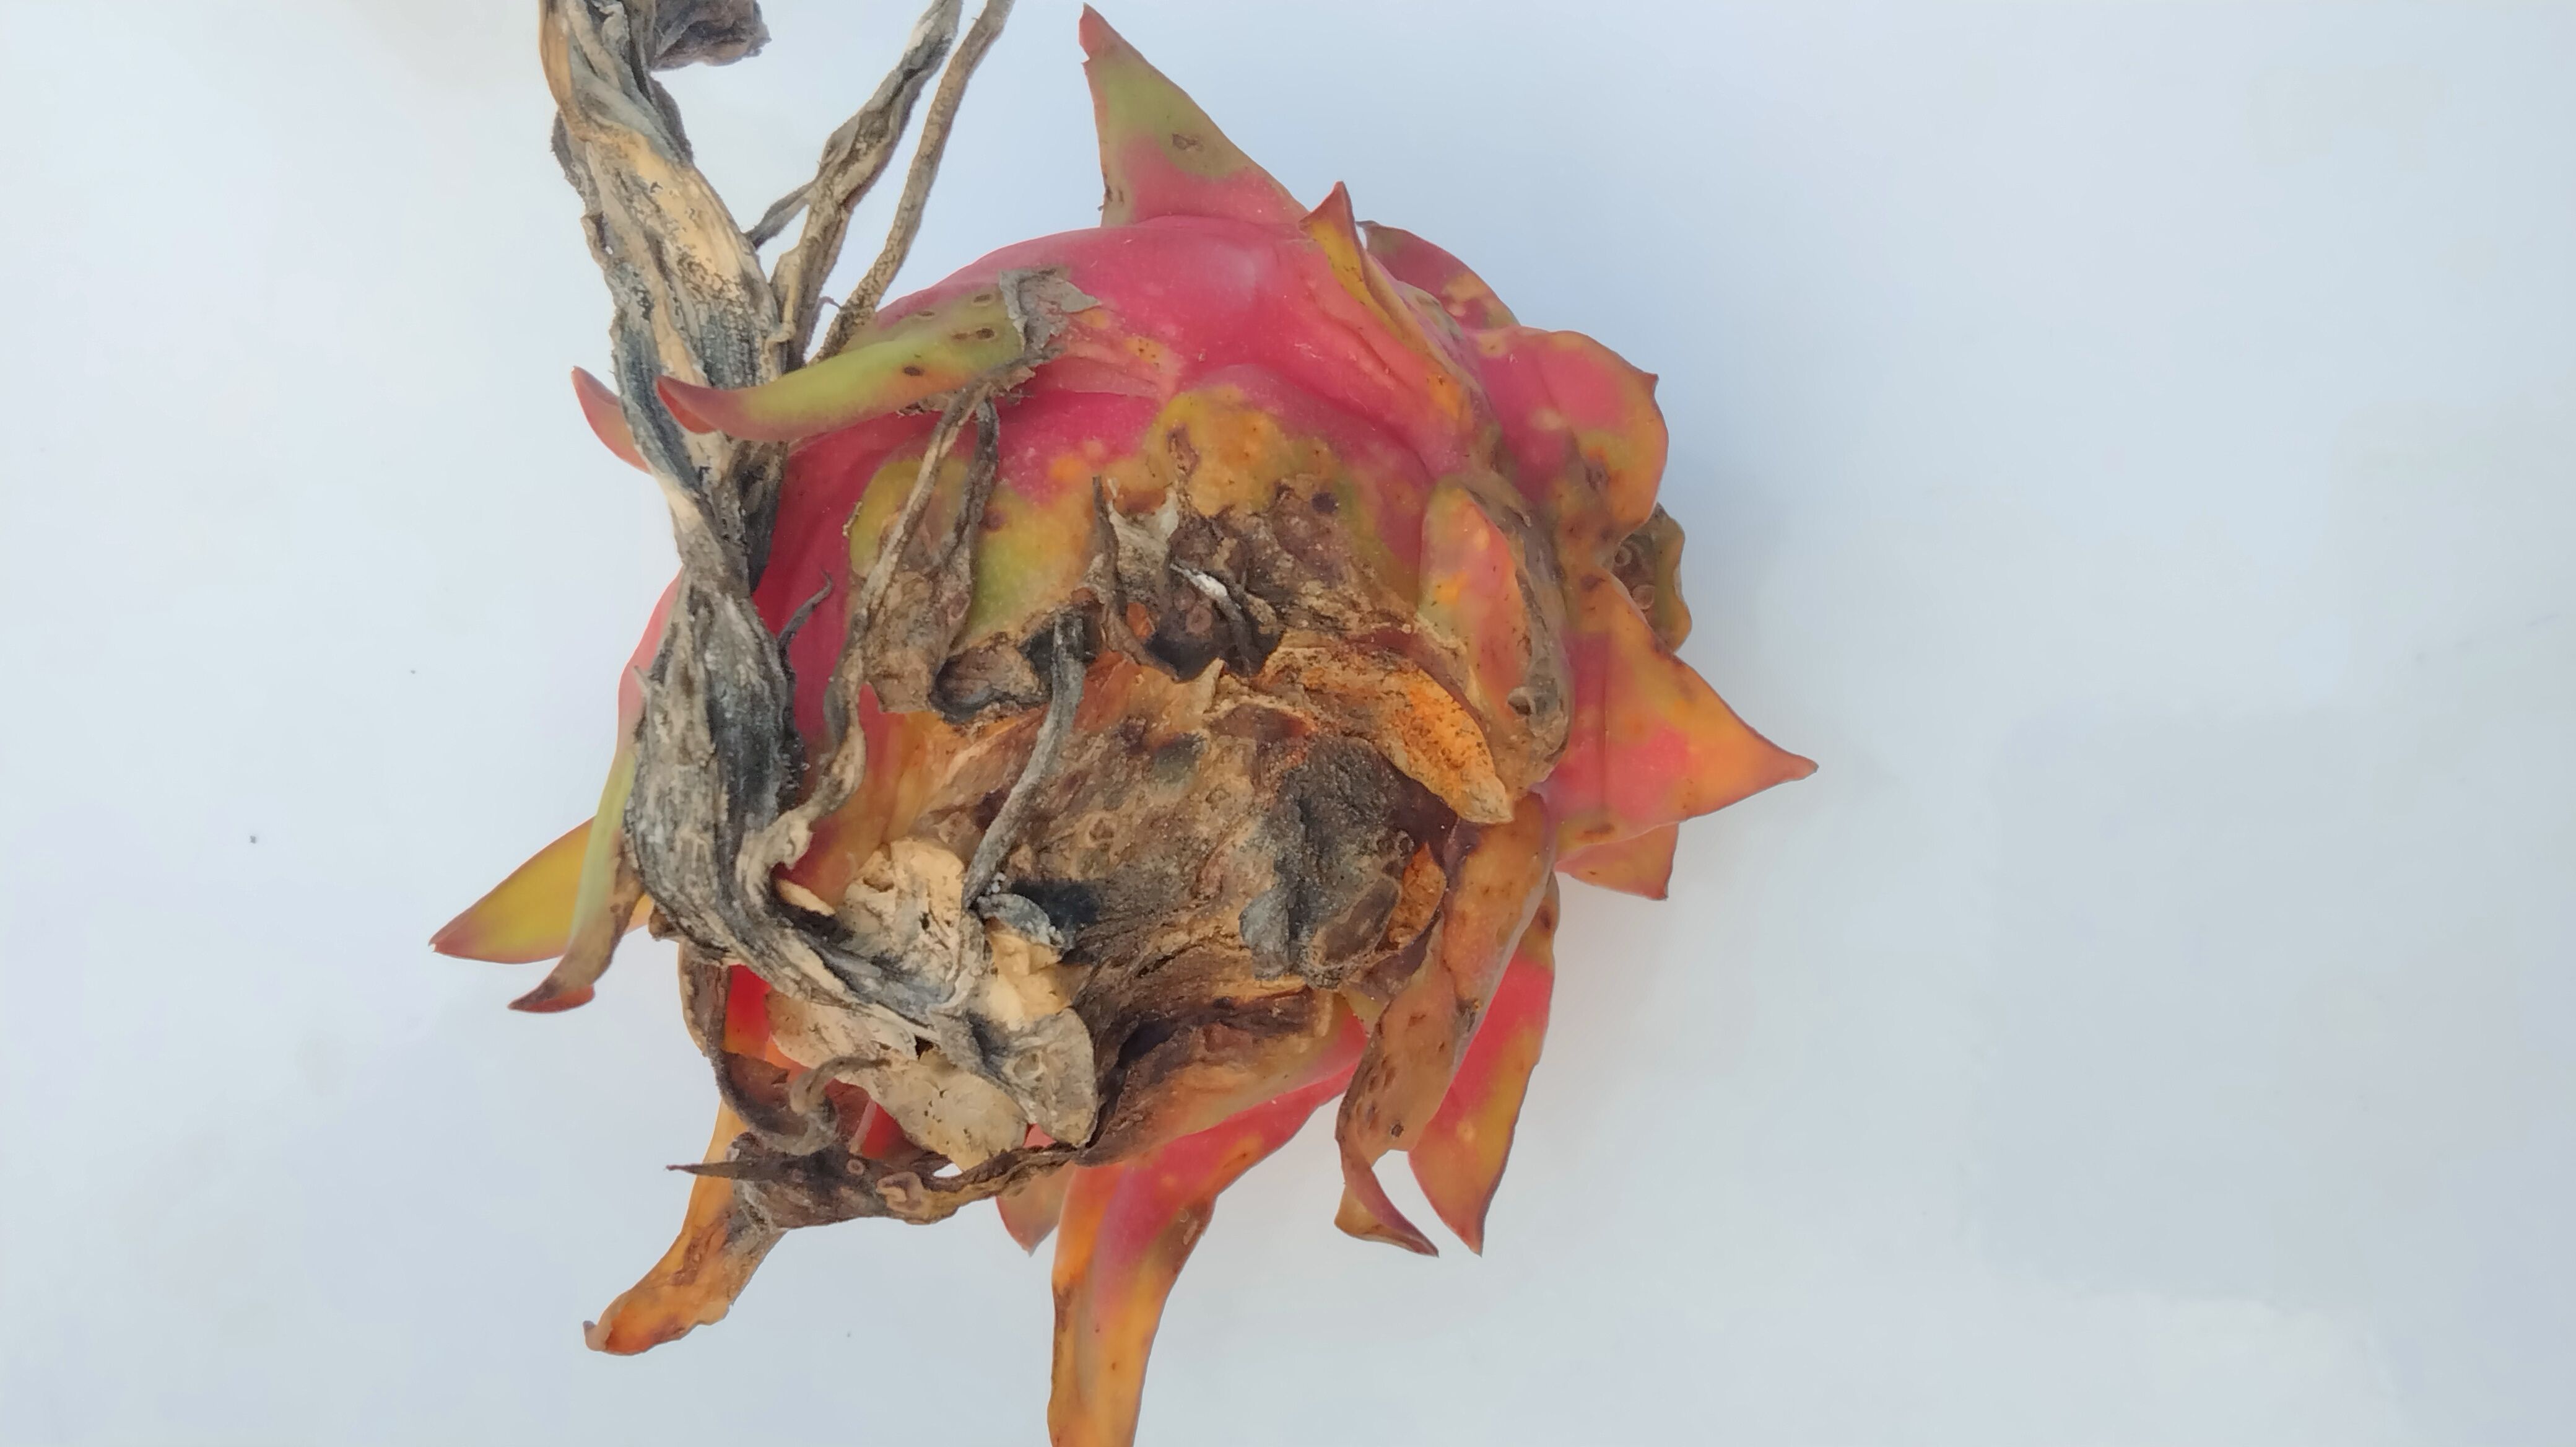
Label: Bad fruit